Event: Nepal Earthquake
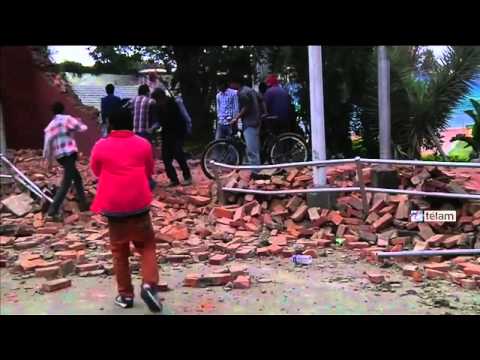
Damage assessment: damage